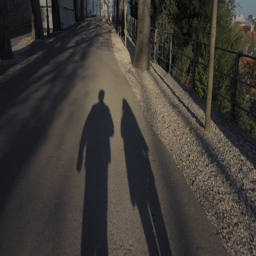
shadows of young man and woman walking .